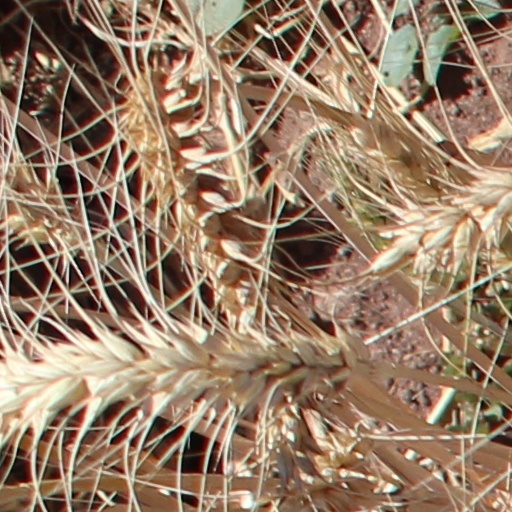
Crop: wheat